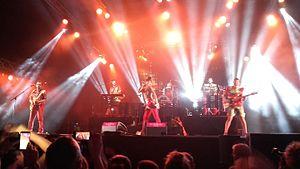
Deluxe est un groupe d'électro pop français formé en 2007, originaire d'Aix-en-Provence, dans les Bouches-du-Rhône. Leur style musical possède des accents hip-hop, soul, funk, jazz et de groove.